Margaret Storkan

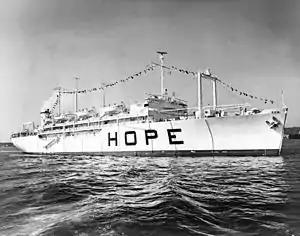
SS "Hope", 1964

Margaret Ann Storkan (September 1, 1919 – December 3, 2000) was an American dermatologist who was clinical professor of dermatology at the University of Southern California. She was particularly known for her work on the sailings of the hospital ship SS "Hope" to the developing world and for her leprosy clinic in California.